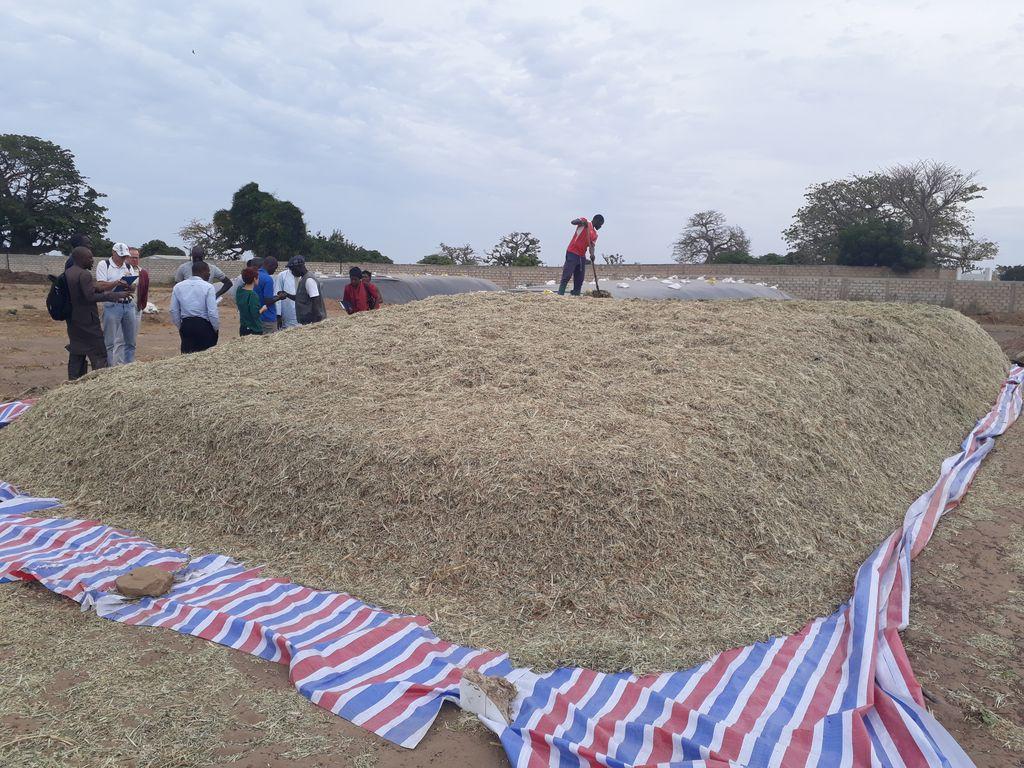
Kundi la watu limekusanyika karibu na rundo kubwa la nafaka, yaliyowekwa juu ya turubai ndani ya mikanda nyekundu, samawati na nyeupe. Mtu mmoja yuko juu ya hilo lundo akifanya kazi kama vile kusambaza au kukausha kifaa.